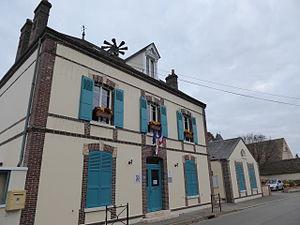
Mairie d'Amilly, Eure-et-Loir (France), l'église Saint-Pierre-et-Saint-Paul en arrière plan.
Amilly est une commune française située dans le département d'Eure-et-Loir en région Centre-Val de Loire.